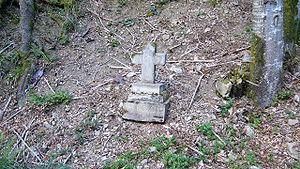
Cet article décrit les calvaires et croix qui jalonnent les routes et sentiers de Rombach-le-Franc